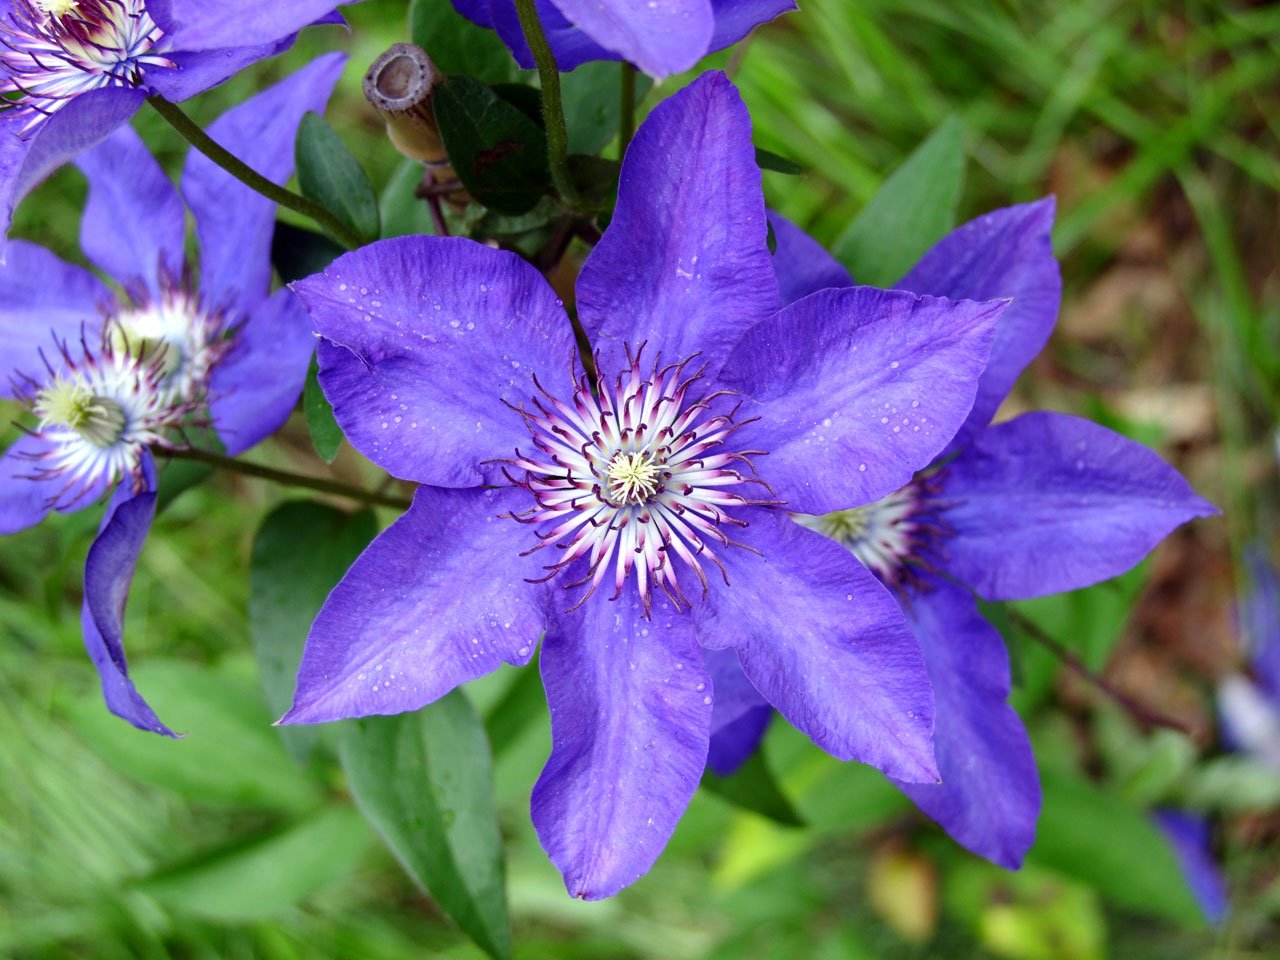
light, plant, flower, petal, paris, blue, flora, circle, wildflower, clematis, tender, seven, macro photography, flowering plant, land plant, colorado blue columbine